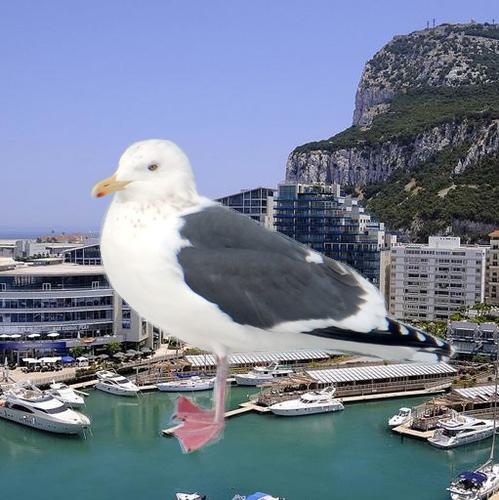
Bird species: Slaty_backed_Gull
Bird type: waterbird
Background: water